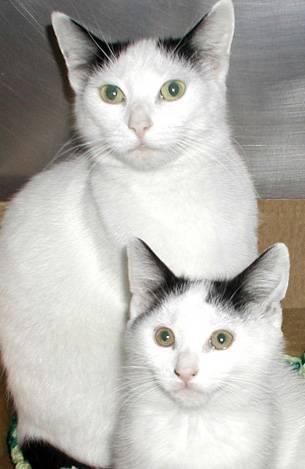
cat